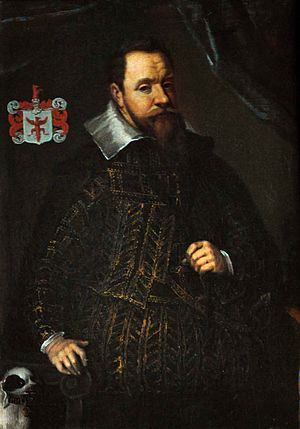
Jakob Ulfeldt (rigskansler)
Jakob Ulfeldt var en dansk rigskansler, diplomat, opdagelsesrejsende og søn af rigsråd Jakob Ulfeldt.